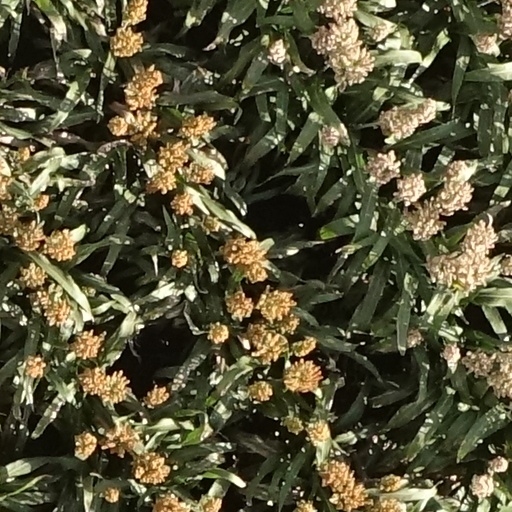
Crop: sorghum